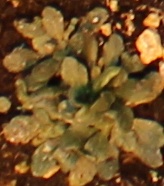
Label: Horseweed